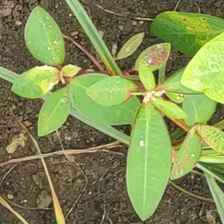
Weed species: Moti_dudhi(Euphorbia_geneculata_L)